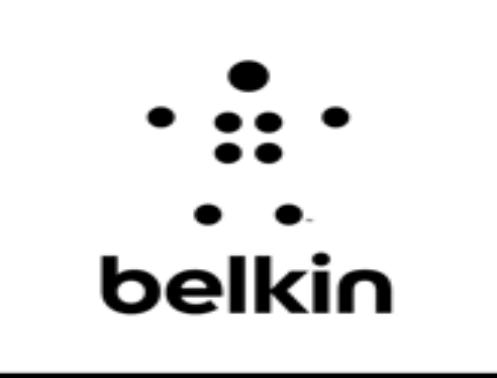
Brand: BELKIN-2
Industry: Electronic